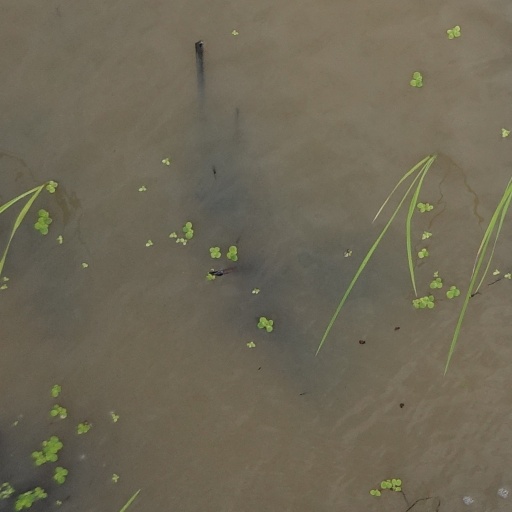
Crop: rice